Devils Hole pupfish

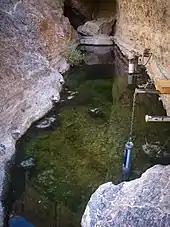
Nearly the entire natural range of the species is visible in this photo. The equipment is used to monitor the water level.

Devils Hole and the pupfish are located in the Amargosa Desert ecosystem, in the Amargosa Valley, of southwestern Nevada, US, east of Death Valley and the Funeral Mountains and Amargosa Range. The Amargosa River is part of Devils Hole and the region's aquifer hydrology. Devils Hole is a water-filled cavern extending into a hillside. It is at an elevation of above sea level and the water is a constant temperature of . The surface area of Devils Hole is about 22 m long by 3.5 m wide (72 ft long by 11.5 ft wide). Its depth is at least . Devils Hole "may be the smallest habitat in the world containing the entire population of a vertebrate species". Approximately deep on one end of Devils Hole is a small rock shelf of . The dissolved oxygen of the water is 2.5–3.0 ppm up to around in depth, though the shallow shelf can have dissolved oxygen levels as high as 6.0–7.0 ppm in June and July.